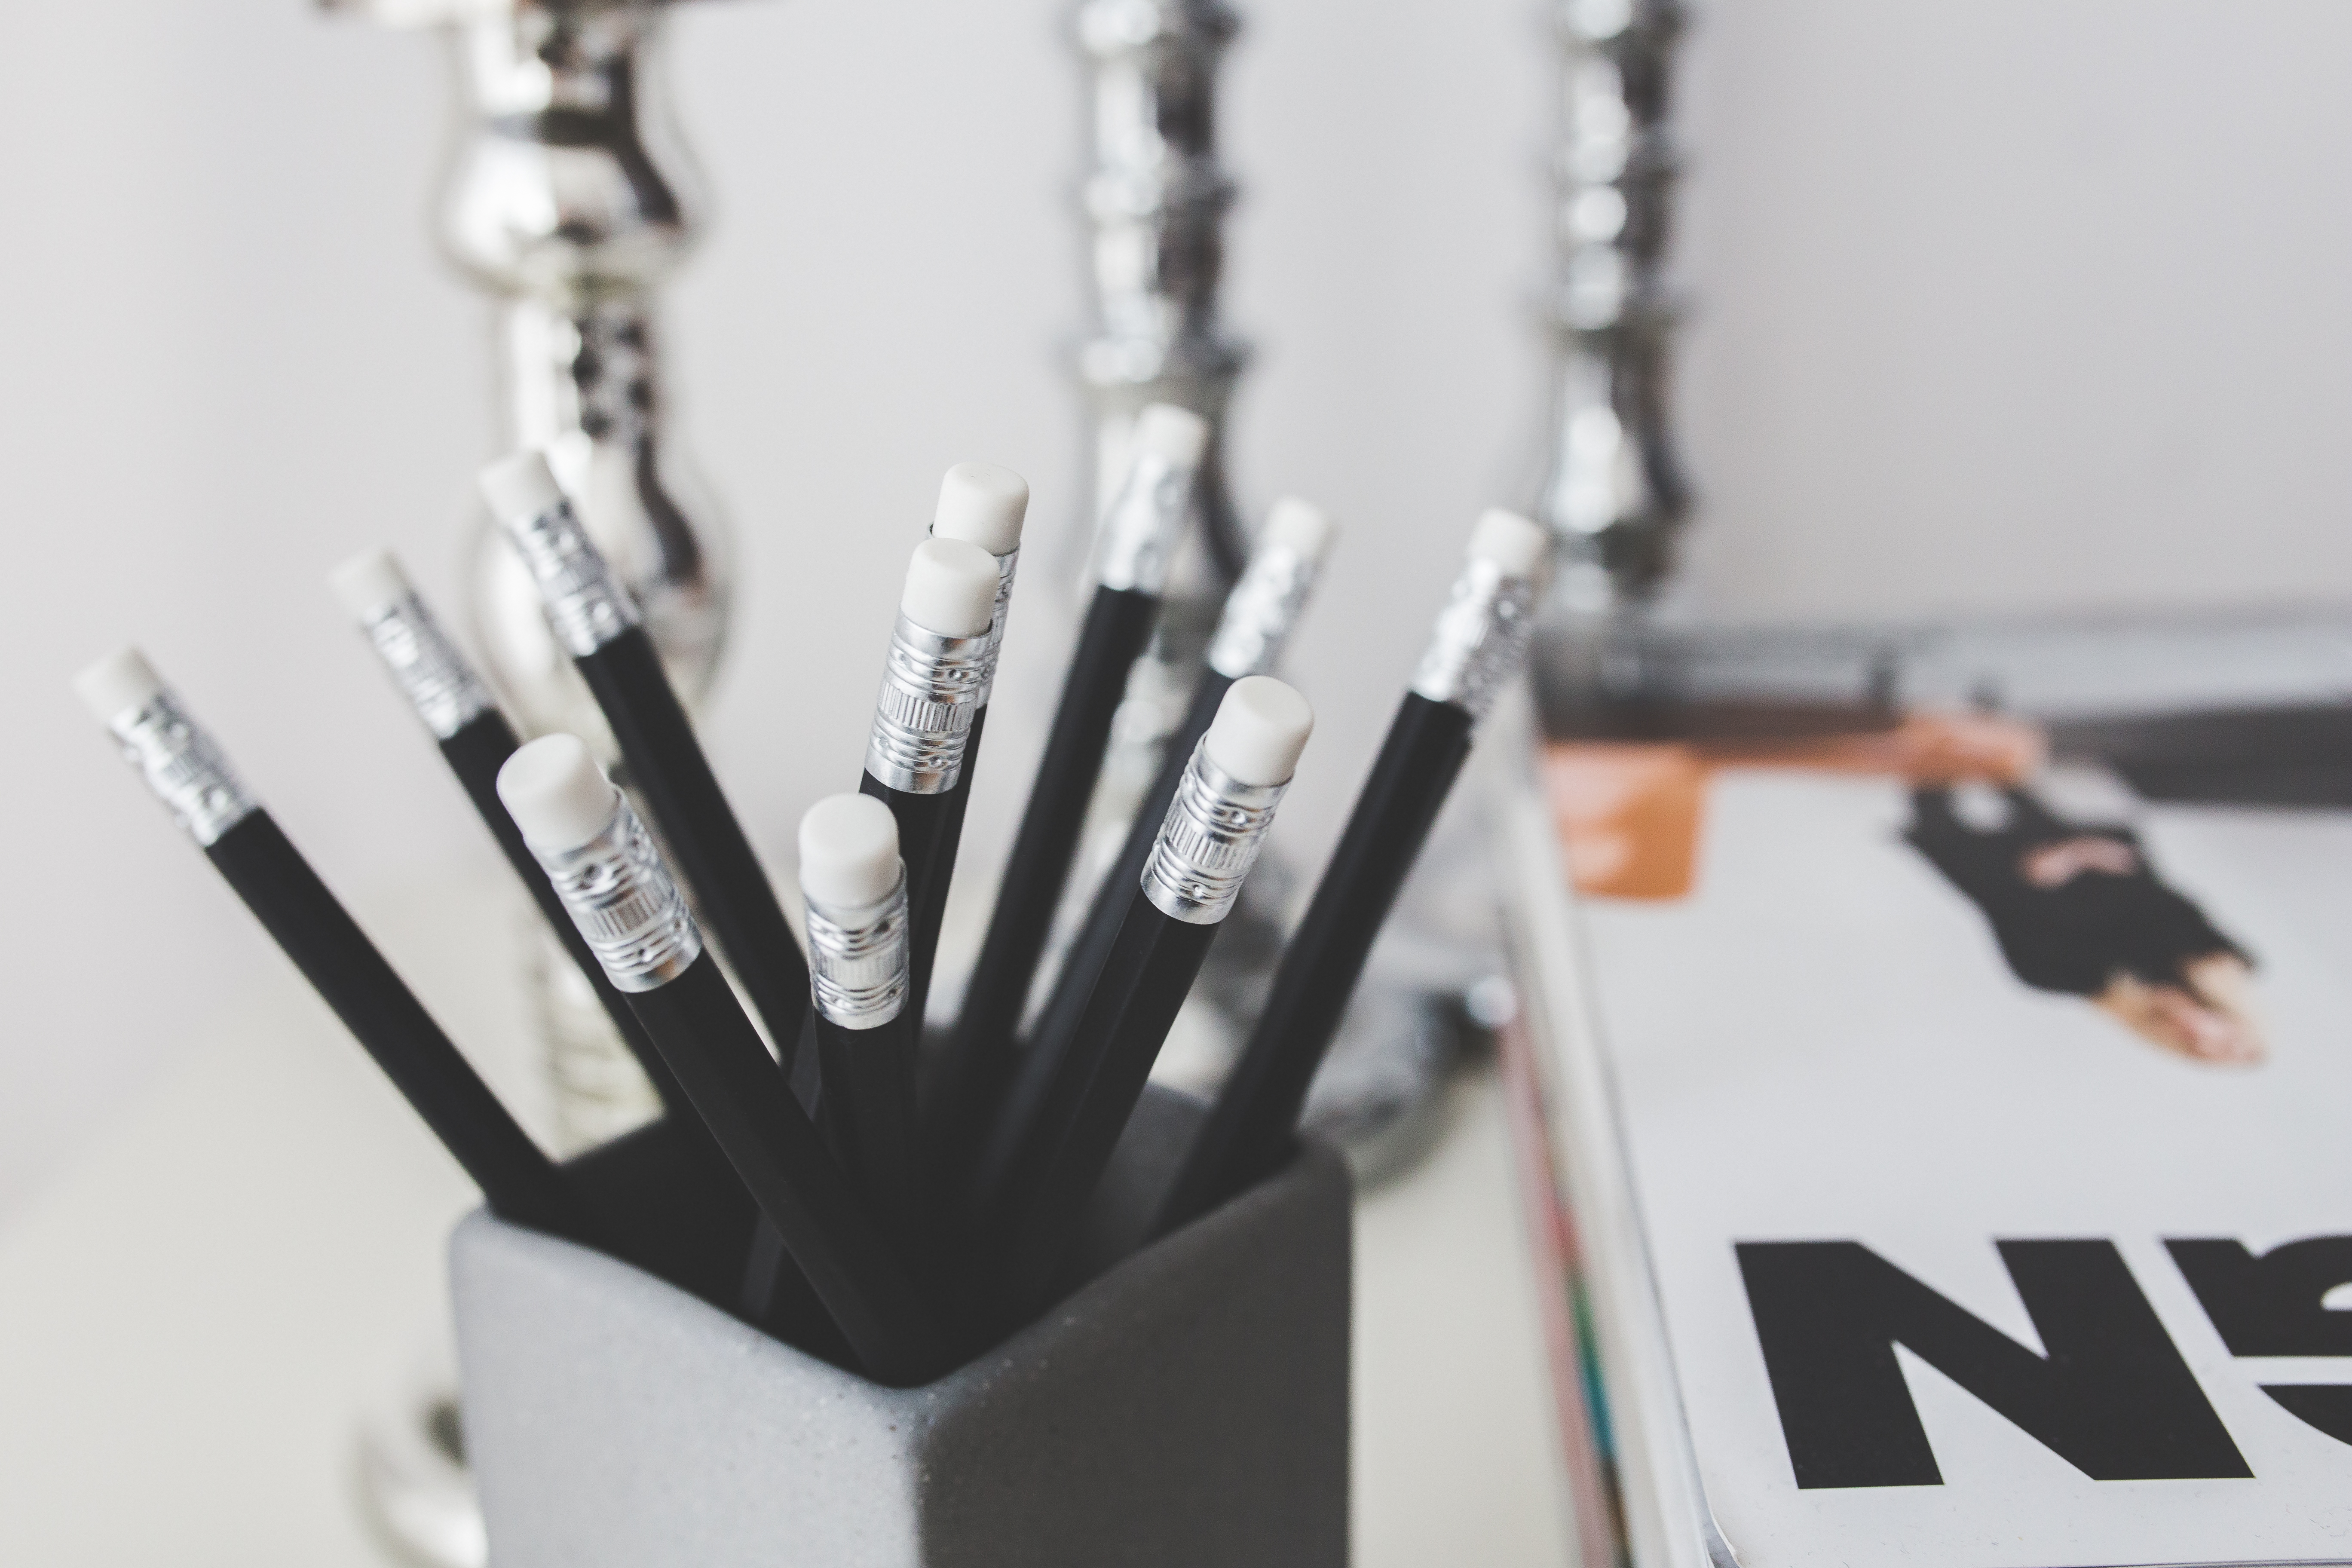
hand, white, eraser, calligraphy, pencils